Answer in natural language. Which object is closer to the camera taking this photo, brown wooden chair with seagreen cushion or white rectangular dining table? Choose between the following options: white rectangular dining table or brown wooden chair with seagreen cushion
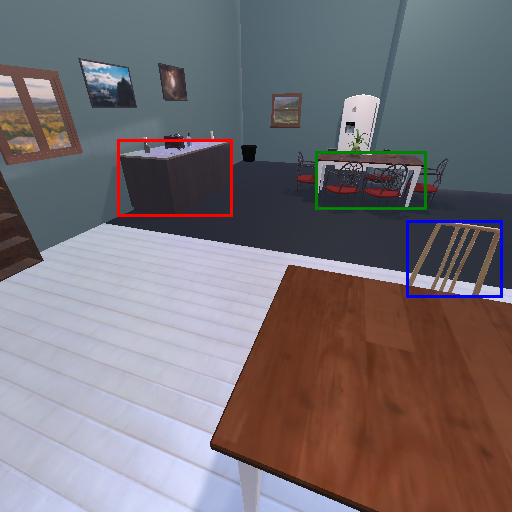
<answer>brown wooden chair with seagreen cushion</answer>